Heart Without Mercy

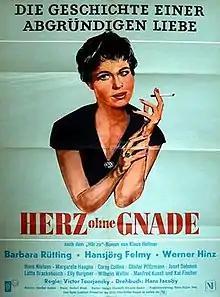

Heart Without Mercy is a 1958 West German crime film directed by Viktor Tourjansky and starring Barbara Rütting, Hansjörg Felmy and Werner Hinz.